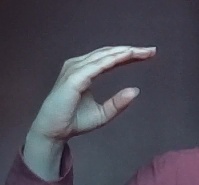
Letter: jeem